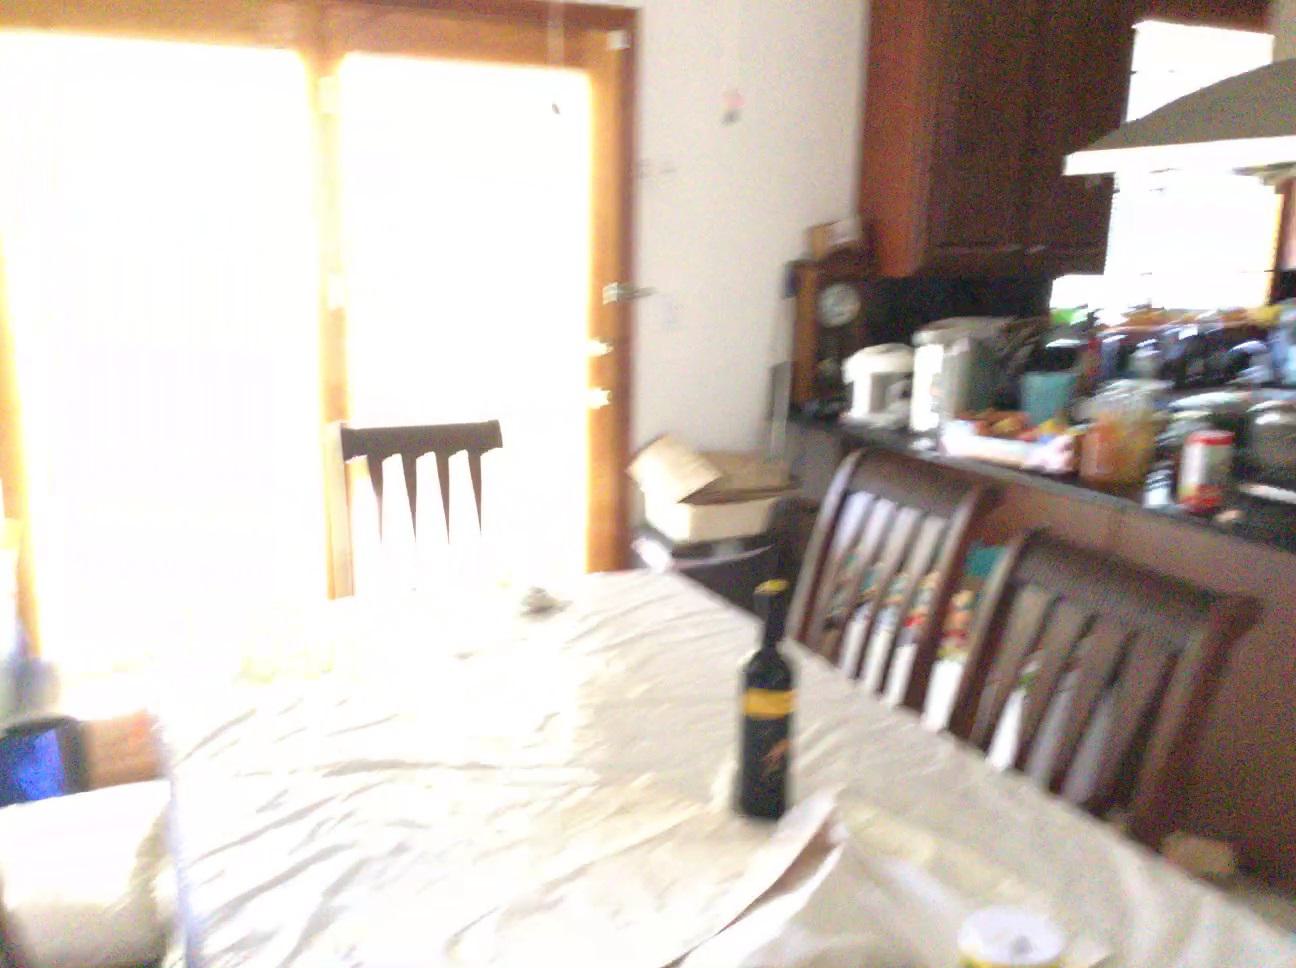
Question: Can the range hood fit left of the table from the world's perspective? Final answer should be yes or no.
Answer: No